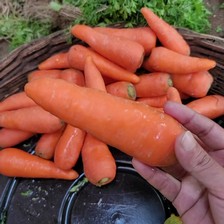
Label: others